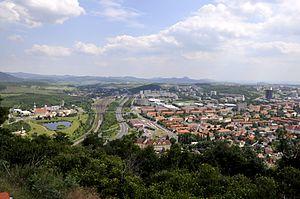
Most est une ville de la région d'Ústí nad Labem, en Tchéquie, et le chef-lieu du district de Most. Sa population s'élevait à 66 644 habitants en 2018.